History of Israel

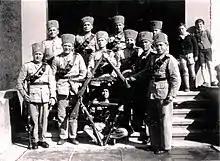
Jewish Settlement Police members watching the settlement Nesher during 1936–1939 Arab revolt

In 1095, Pope Urban II called upon Christians to wage a holy war and recapture Jerusalem from Muslim rule. Responding to this call, Christians launched the First Crusade in the same year, a military campaign aimed at retaking the Holy Land, ultimately resulting in the successful siege and conquest of Jerusalem in 1099. In the same year, the Crusaders conquered Beit She'an and Tiberias, and in the following decade, they captured coastal cities with the support of Italian city-state fleets, establishing these coastal ports as crucial strongholds for Crusader rule in the region.